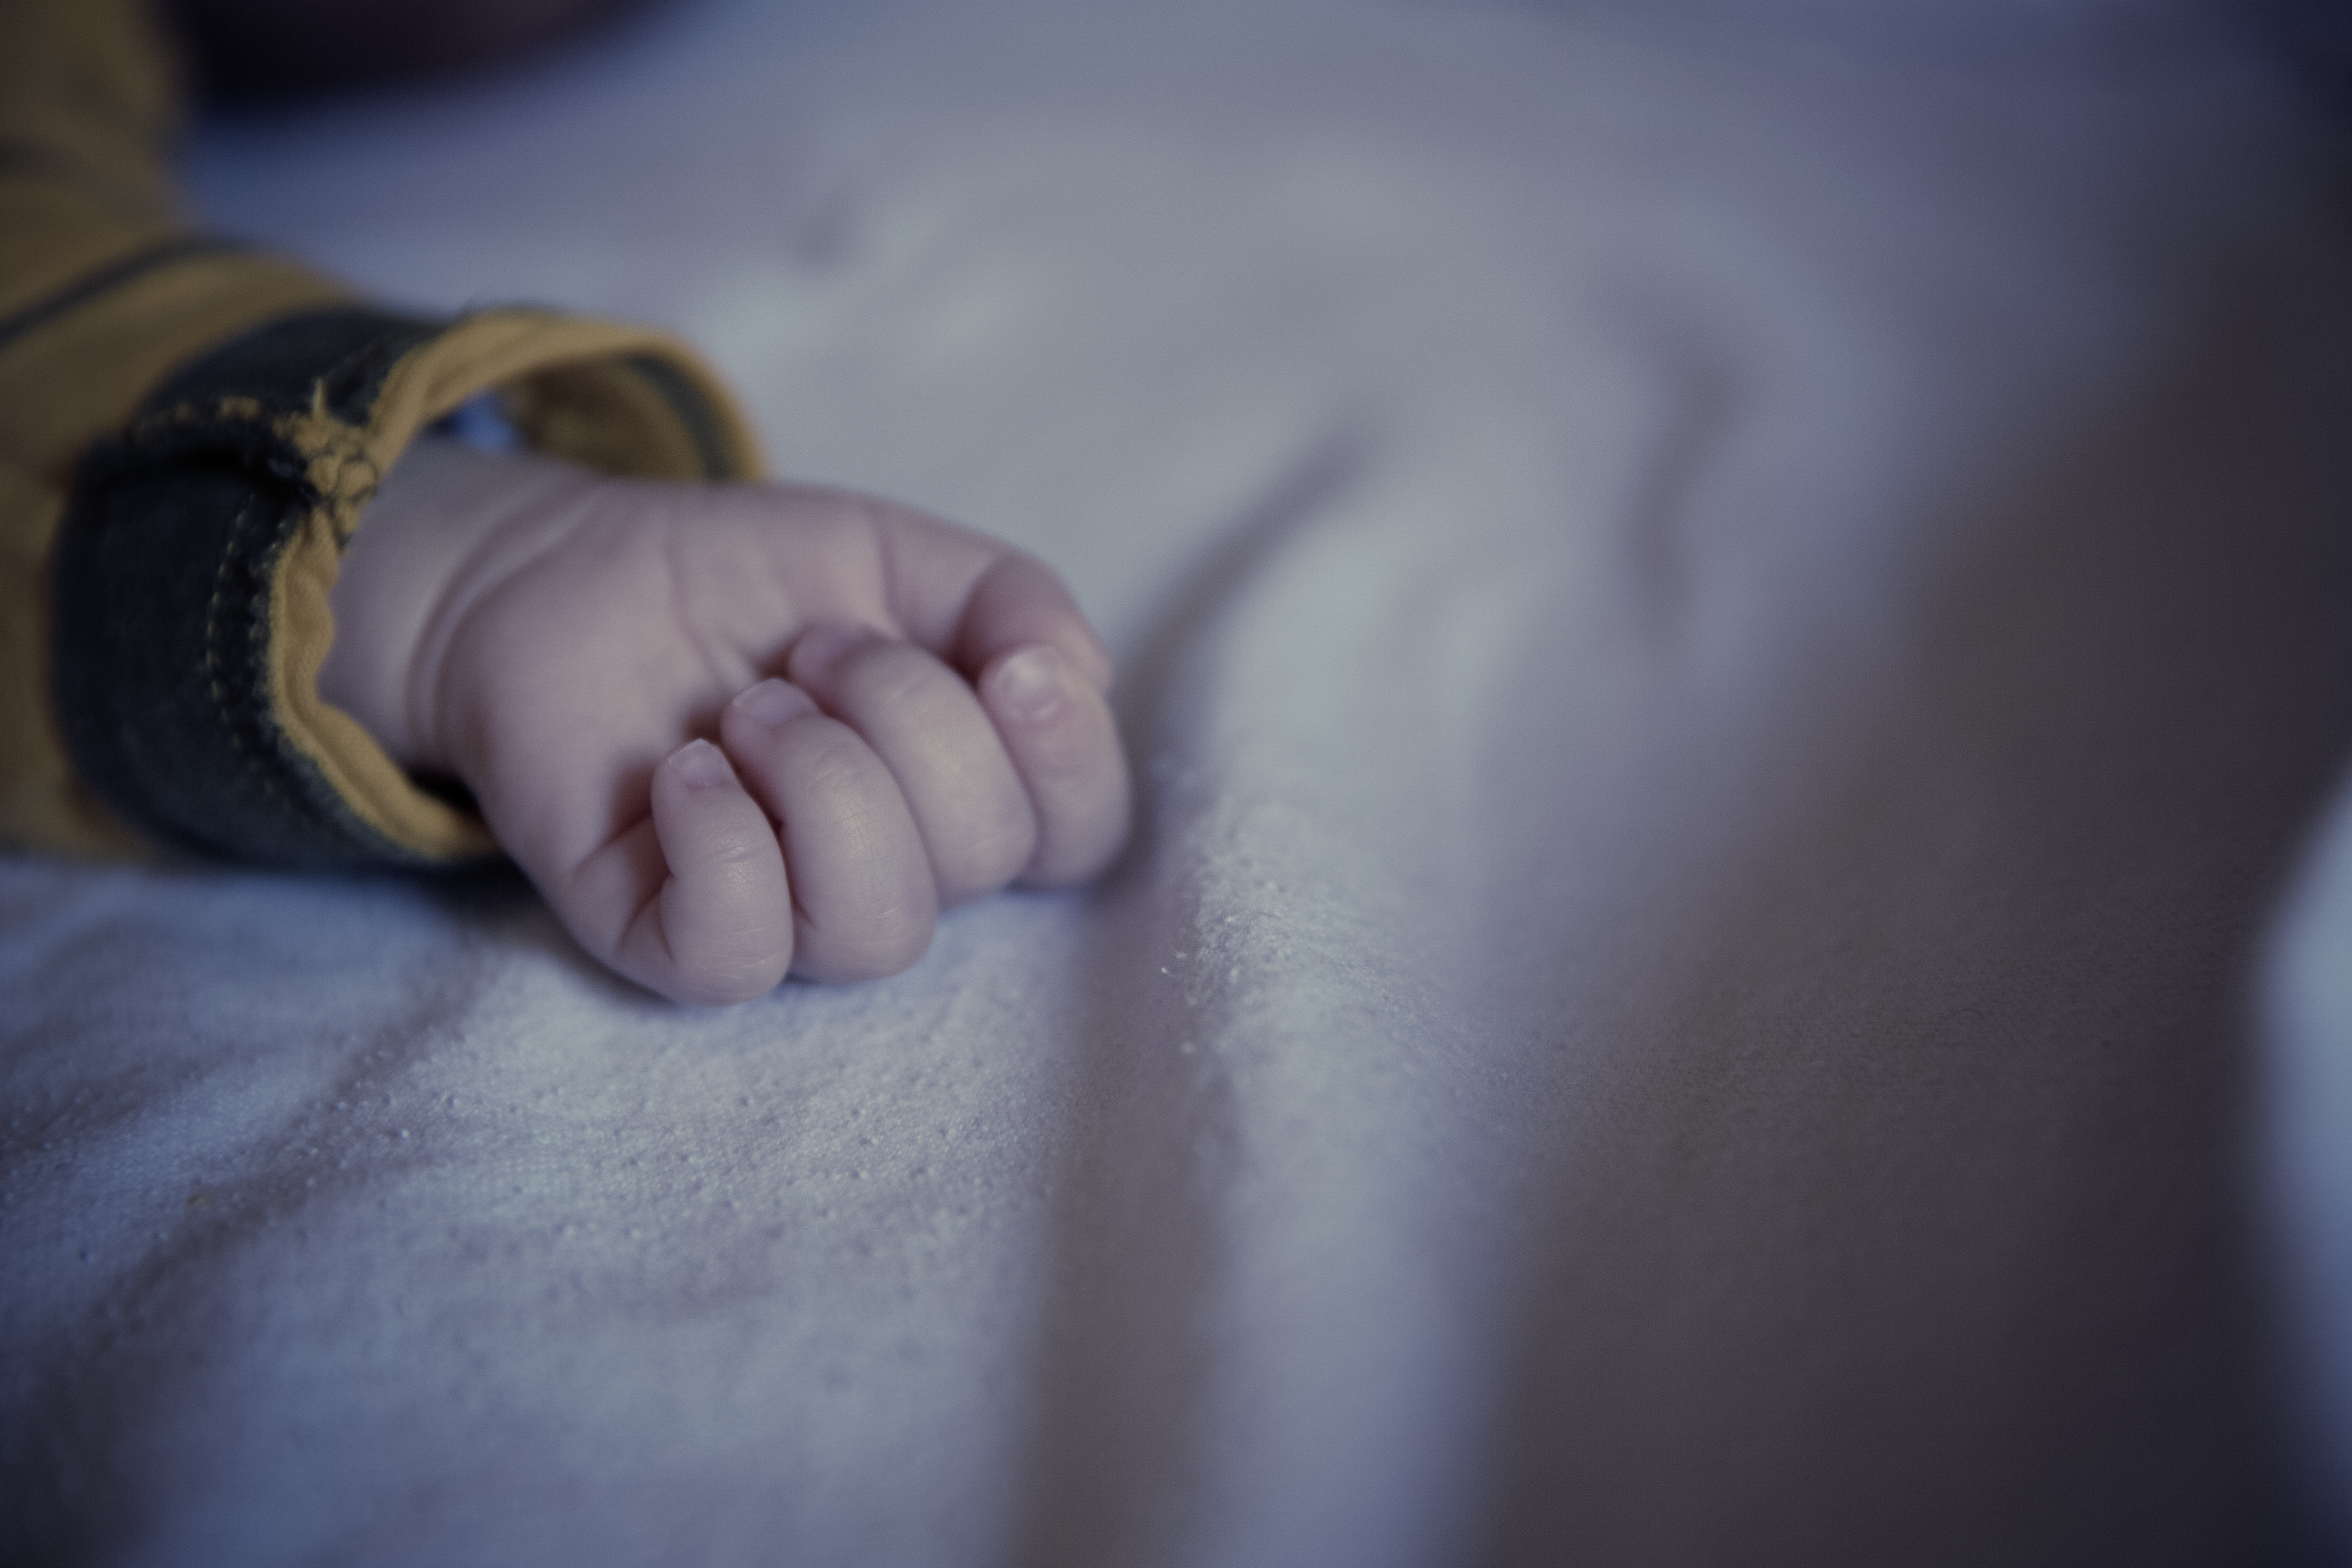
hand, girl, photography, leg, portrait, finger, child, blue, ear, arm, baby, mouth, close up, human body, fingers, infant, eye, head, skin, organ, emotion, macro photography, sense